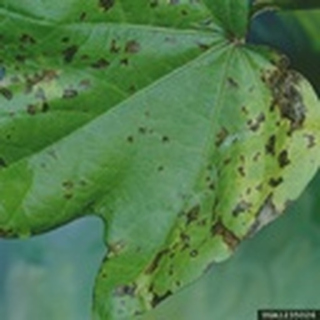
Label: cotton_target_spot